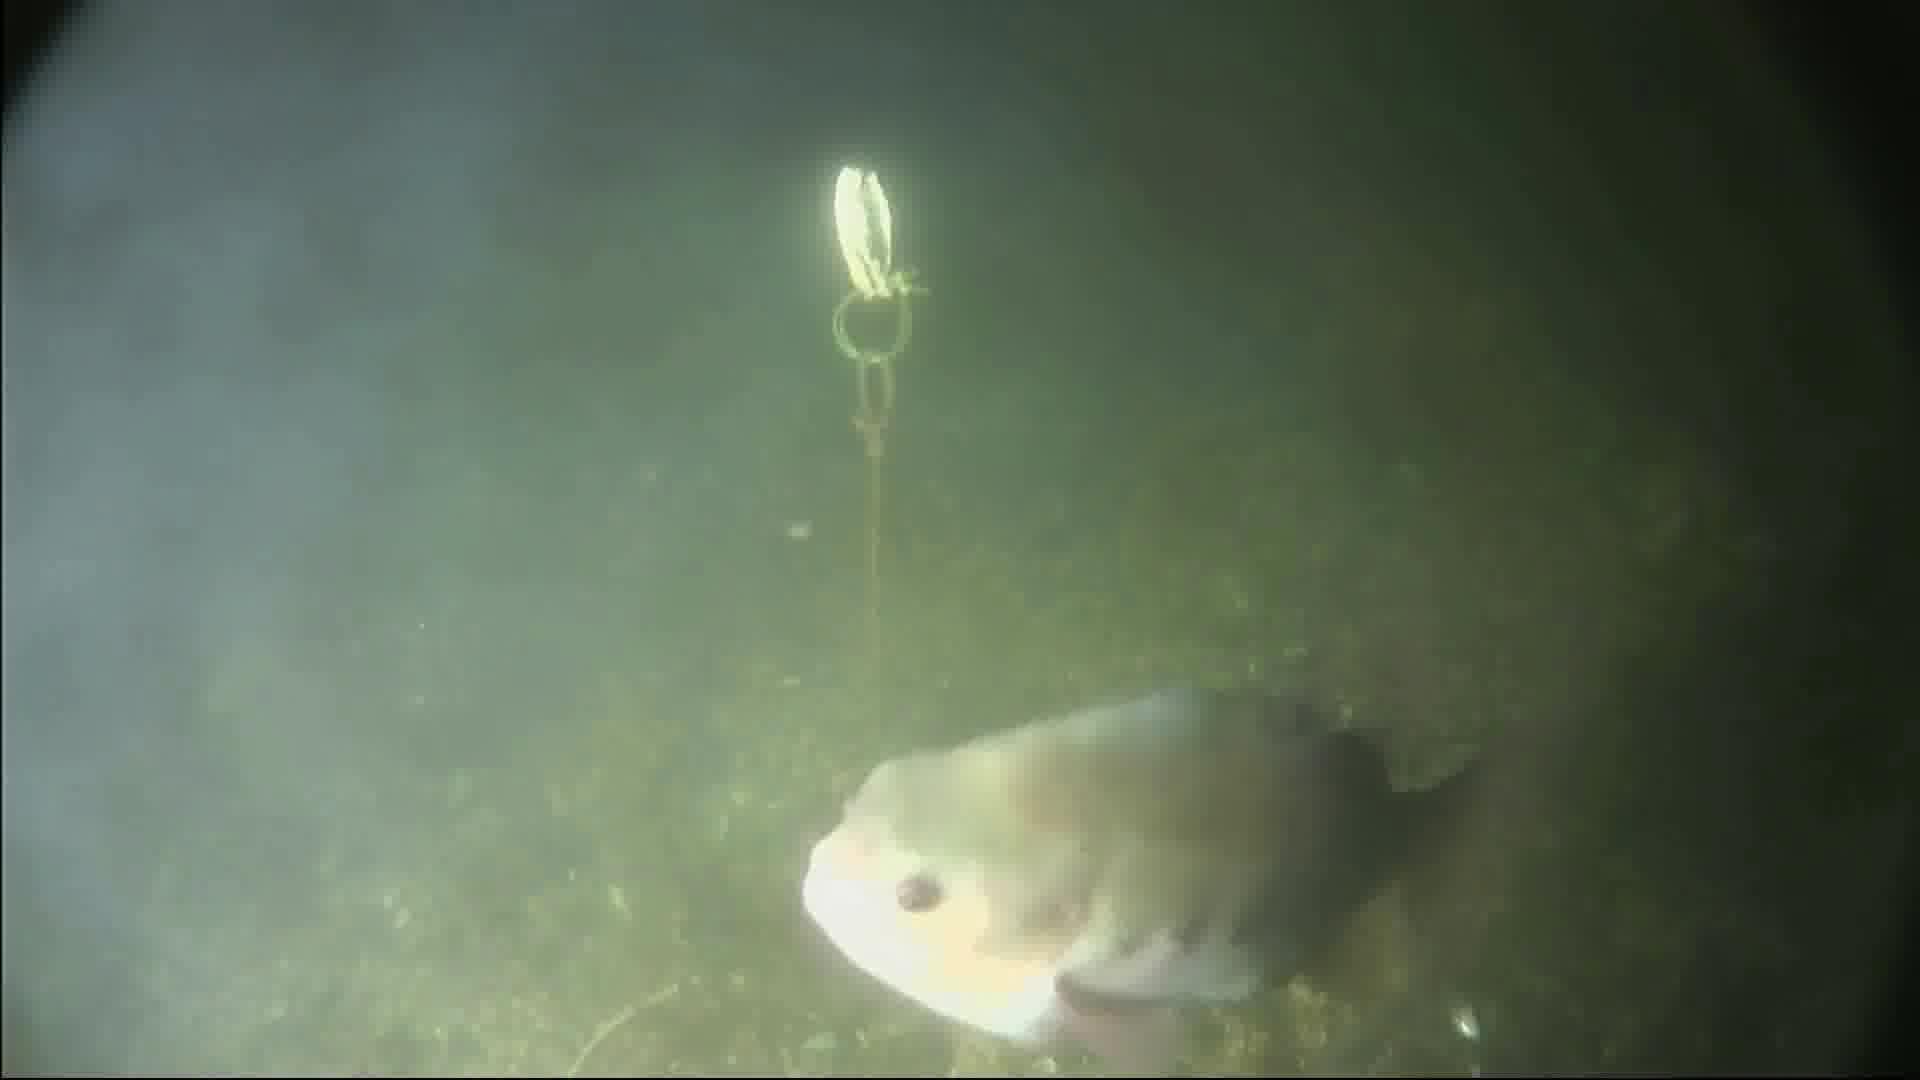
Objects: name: fish